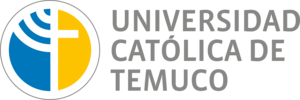
L'université catholique de Temuco est une université située à Temuco, Chili. L'université est fondée le 10 juillet 1991.